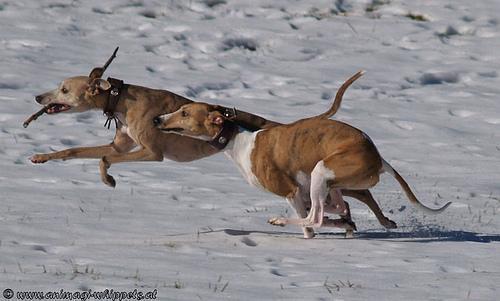
whippet